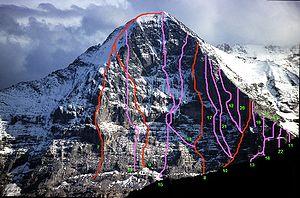
La face nord de l'Eiger, dans l'Oberland bernois, est l'une des trois grandes faces nord des Alpes, avec celles du Cervin et des Grandes Jorasses. De la base de la paroi jusqu'au sommet de l'Eiger, sa dénivellation, à défaut d'atteindre les 1 800 mètres souvent avancés, ne compte pas moins de 1 600 mètres. Avec les faces nord du Cervin et des Grandes Jorasses, elle a constitué pour l'alpinisme l'un des « trois derniers problèmes des Alpes », et le dernier résolu.